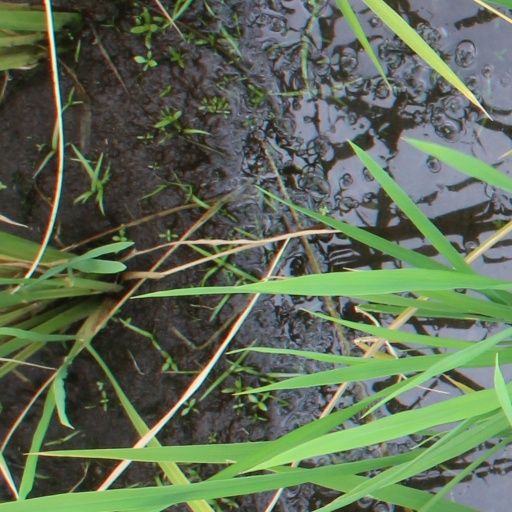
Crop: rice